Fort Owen State Park

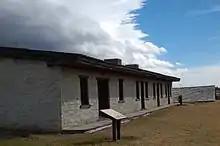
Barracks

By 1850, Blackfeet raids led to the closure of the original St. Mary's mission. (Another church, also called St. Mary's Mission, was constructed in 1866 about to the south. This structure still stands, and is listed on the National Register of Historic Places.) John Owen, a civilian sutler at Fort Hall in what is now southeastern Idaho, moved to the Bitterroot Valley and purchased the site of St. Mary's Mission for $250 ($ in dollars). This was the first recorded land transaction in Montana.